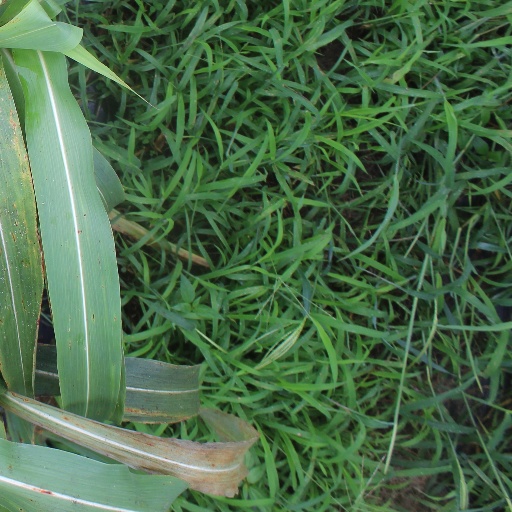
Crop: sorghum